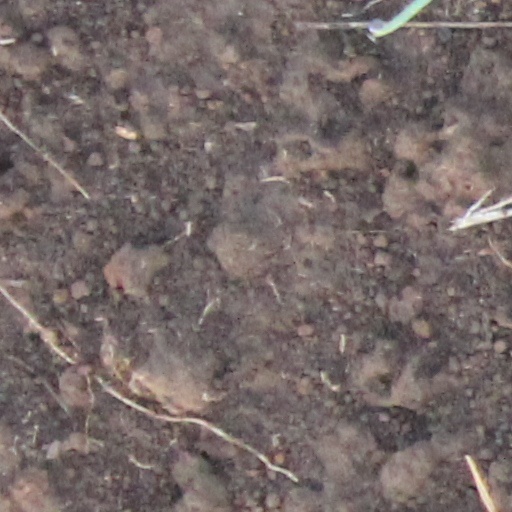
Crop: wheat